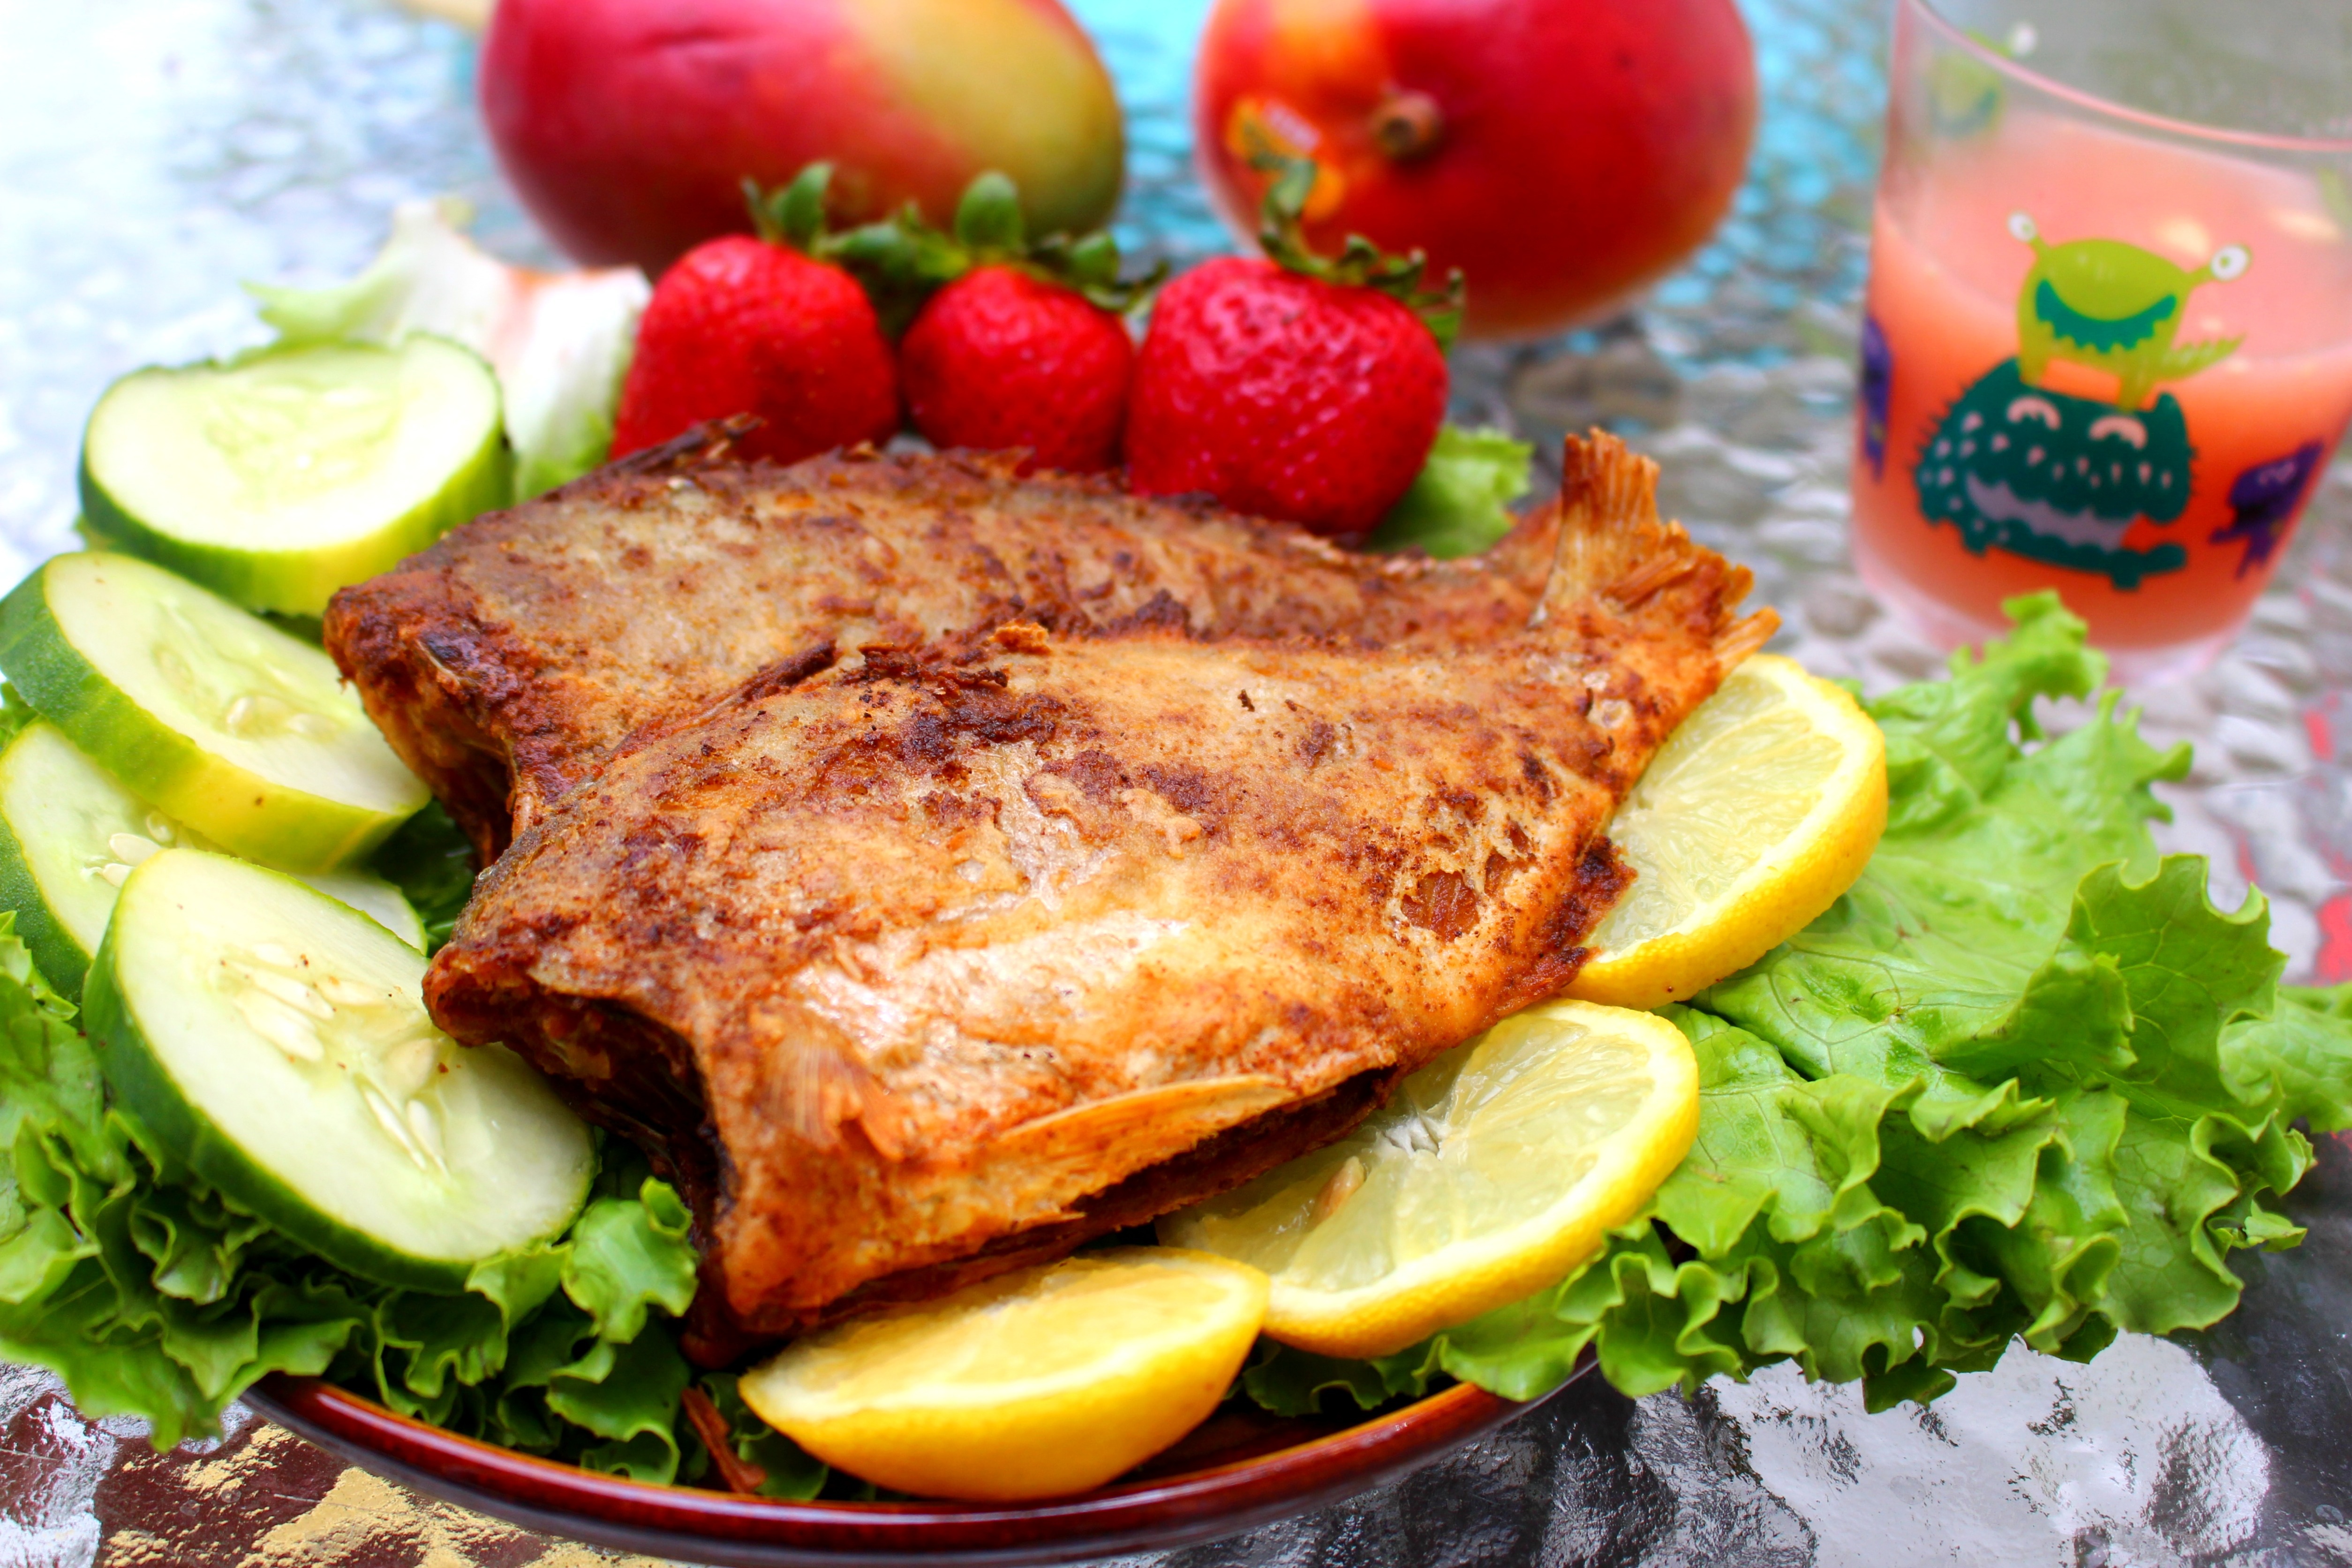
sea, white, restaurant, dish, meal, food, red, cooking, produce, menu, plate, seafood, fresh, kitchen, recipe, fish, breakfast, gourmet, healthy, meat, lunch, cuisine, delicious, steak, pork chop, lemon, cook, nutrition, dinner, diet, healthy food, chicken meat, fillet, fried food